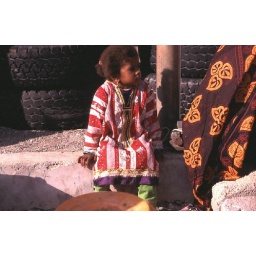
A little girl in very beautiful clothes